Bell Apartments

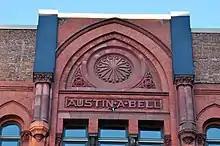
Detail of the central pediment displaying Bell's name and scars of the lost cornice.

Window openings are deeply recessed. Windows occur in sets of three above the commercial section of the ground floor in pairs on either side of bordering pilasters. Single windows are placed on each floor above the south doorway. All windows on the second floor are tall and rectangular and the central group of three windows are separated by cast iron columns. The same pattern is repeated on the third and fourth floors although flanking openings on the third floor have segmental pointing arches and the narrow fourth-floor windows are fully arched. Terra cotta decorations appear above window openings on the second and third floors.